Patrick Crawford

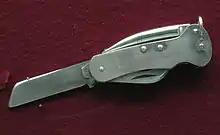
Knife used by Captain Patrick Crawford to amputate the arm of Major Eric 'Birdie' Smith

On 20 April 1964, while serving as a captain, he was attached to the 1/7 Gurkha Regiment as the Regimental Medical Officer in Sarawak when the helicopter he was travelling in suffered engine failure, crushing the arm of Major Eric Smith (Army officer), always known as "Birdie" Smith. He amputated Smith's right arm without morphia, and stayed with Smith until they were evacuated by helicopter to Simmanggang. Despite complete exhaustion, he helped with surgery at Simmanggang and at Kuching. Crawford had already assisted six Gurkha soldiers to escape from the wreckage of the helicopter, there was a great danger of the remnants of the helicopter going up in flames, before he found Smith badly injured, trapped in the wreckage, and saved his life.[2]